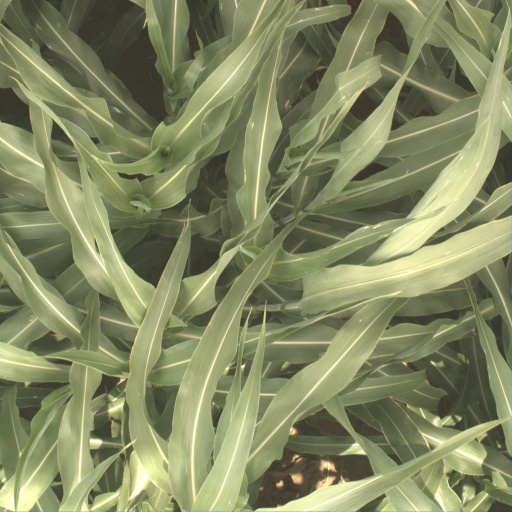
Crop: sorghum